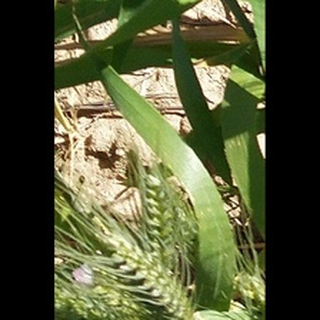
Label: healthy_wheat